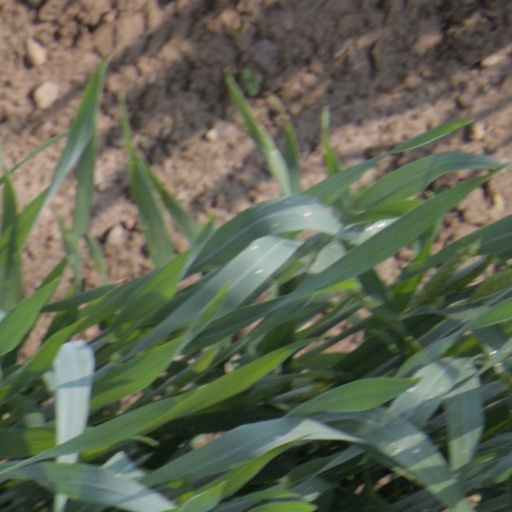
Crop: wheat